Patellogastropoda

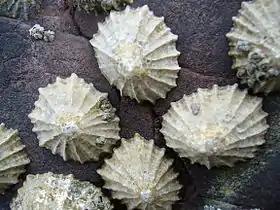
"Patella vulgata" in Pembrokeshire, Wales.

Some species of limpets return to the same spot on the rock known as a "home scar" just before the tide recedes. In such species, the shape of their shell often grows to precisely match the contours of the rock surrounding the scar. This behaviour presumably allows them to form a better seal to the rock and may help protect them from both predation and desiccation.